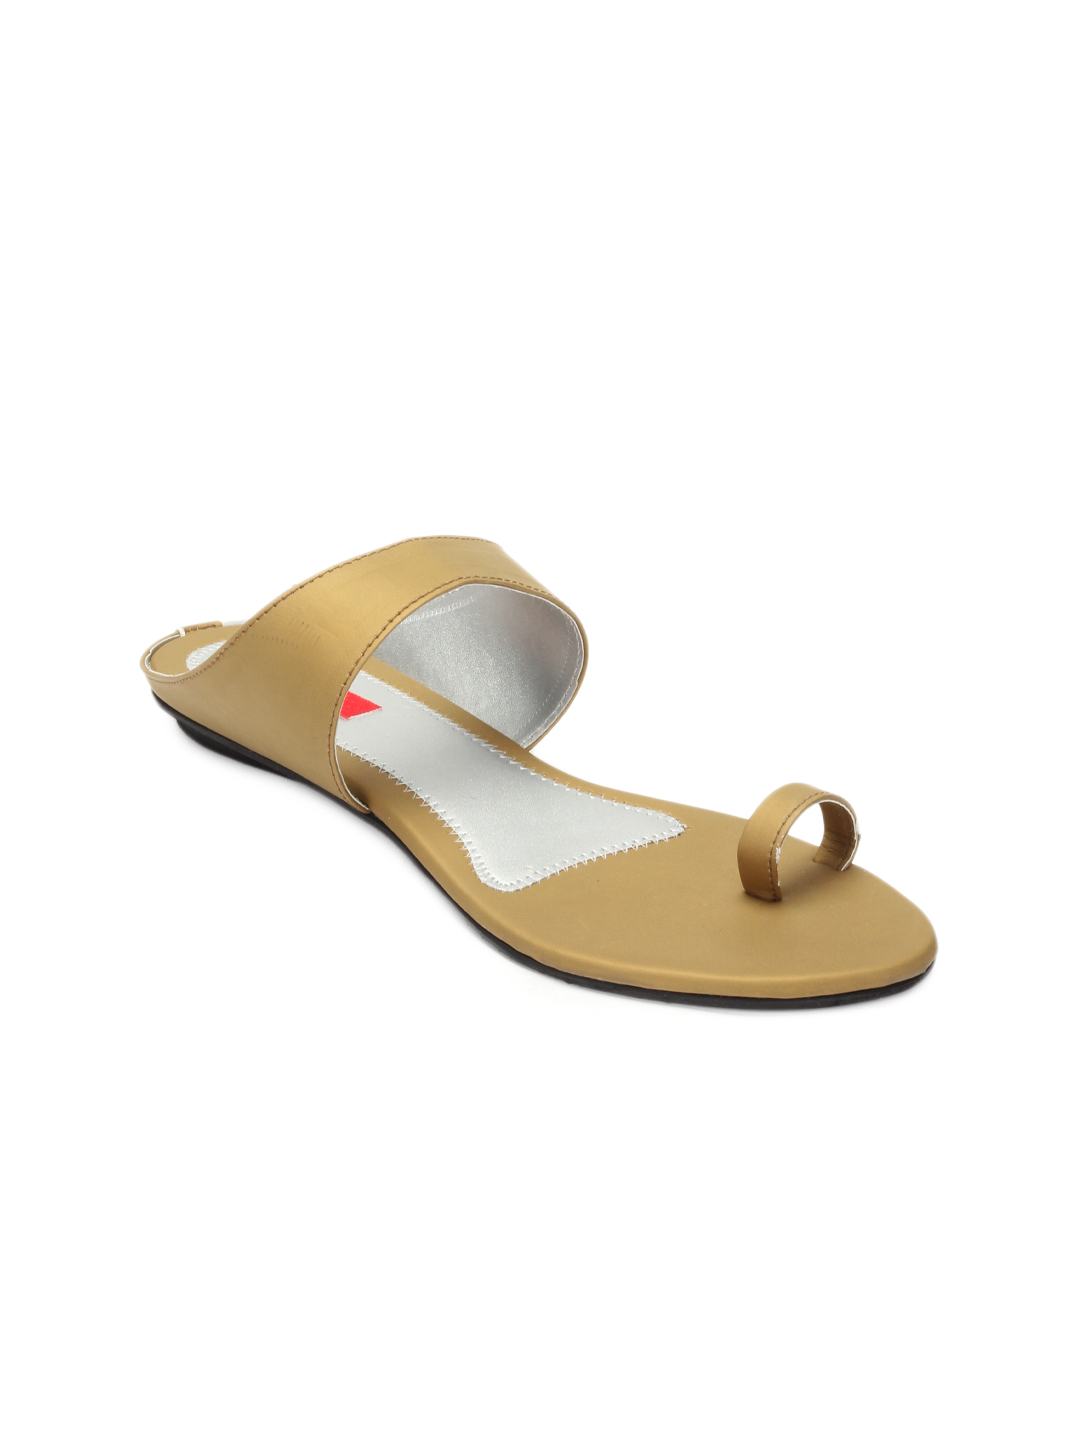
HM Women Golden Flats
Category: Footwear / Shoes / Heels
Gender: Women
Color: Gold
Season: Winter 2012
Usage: Casual